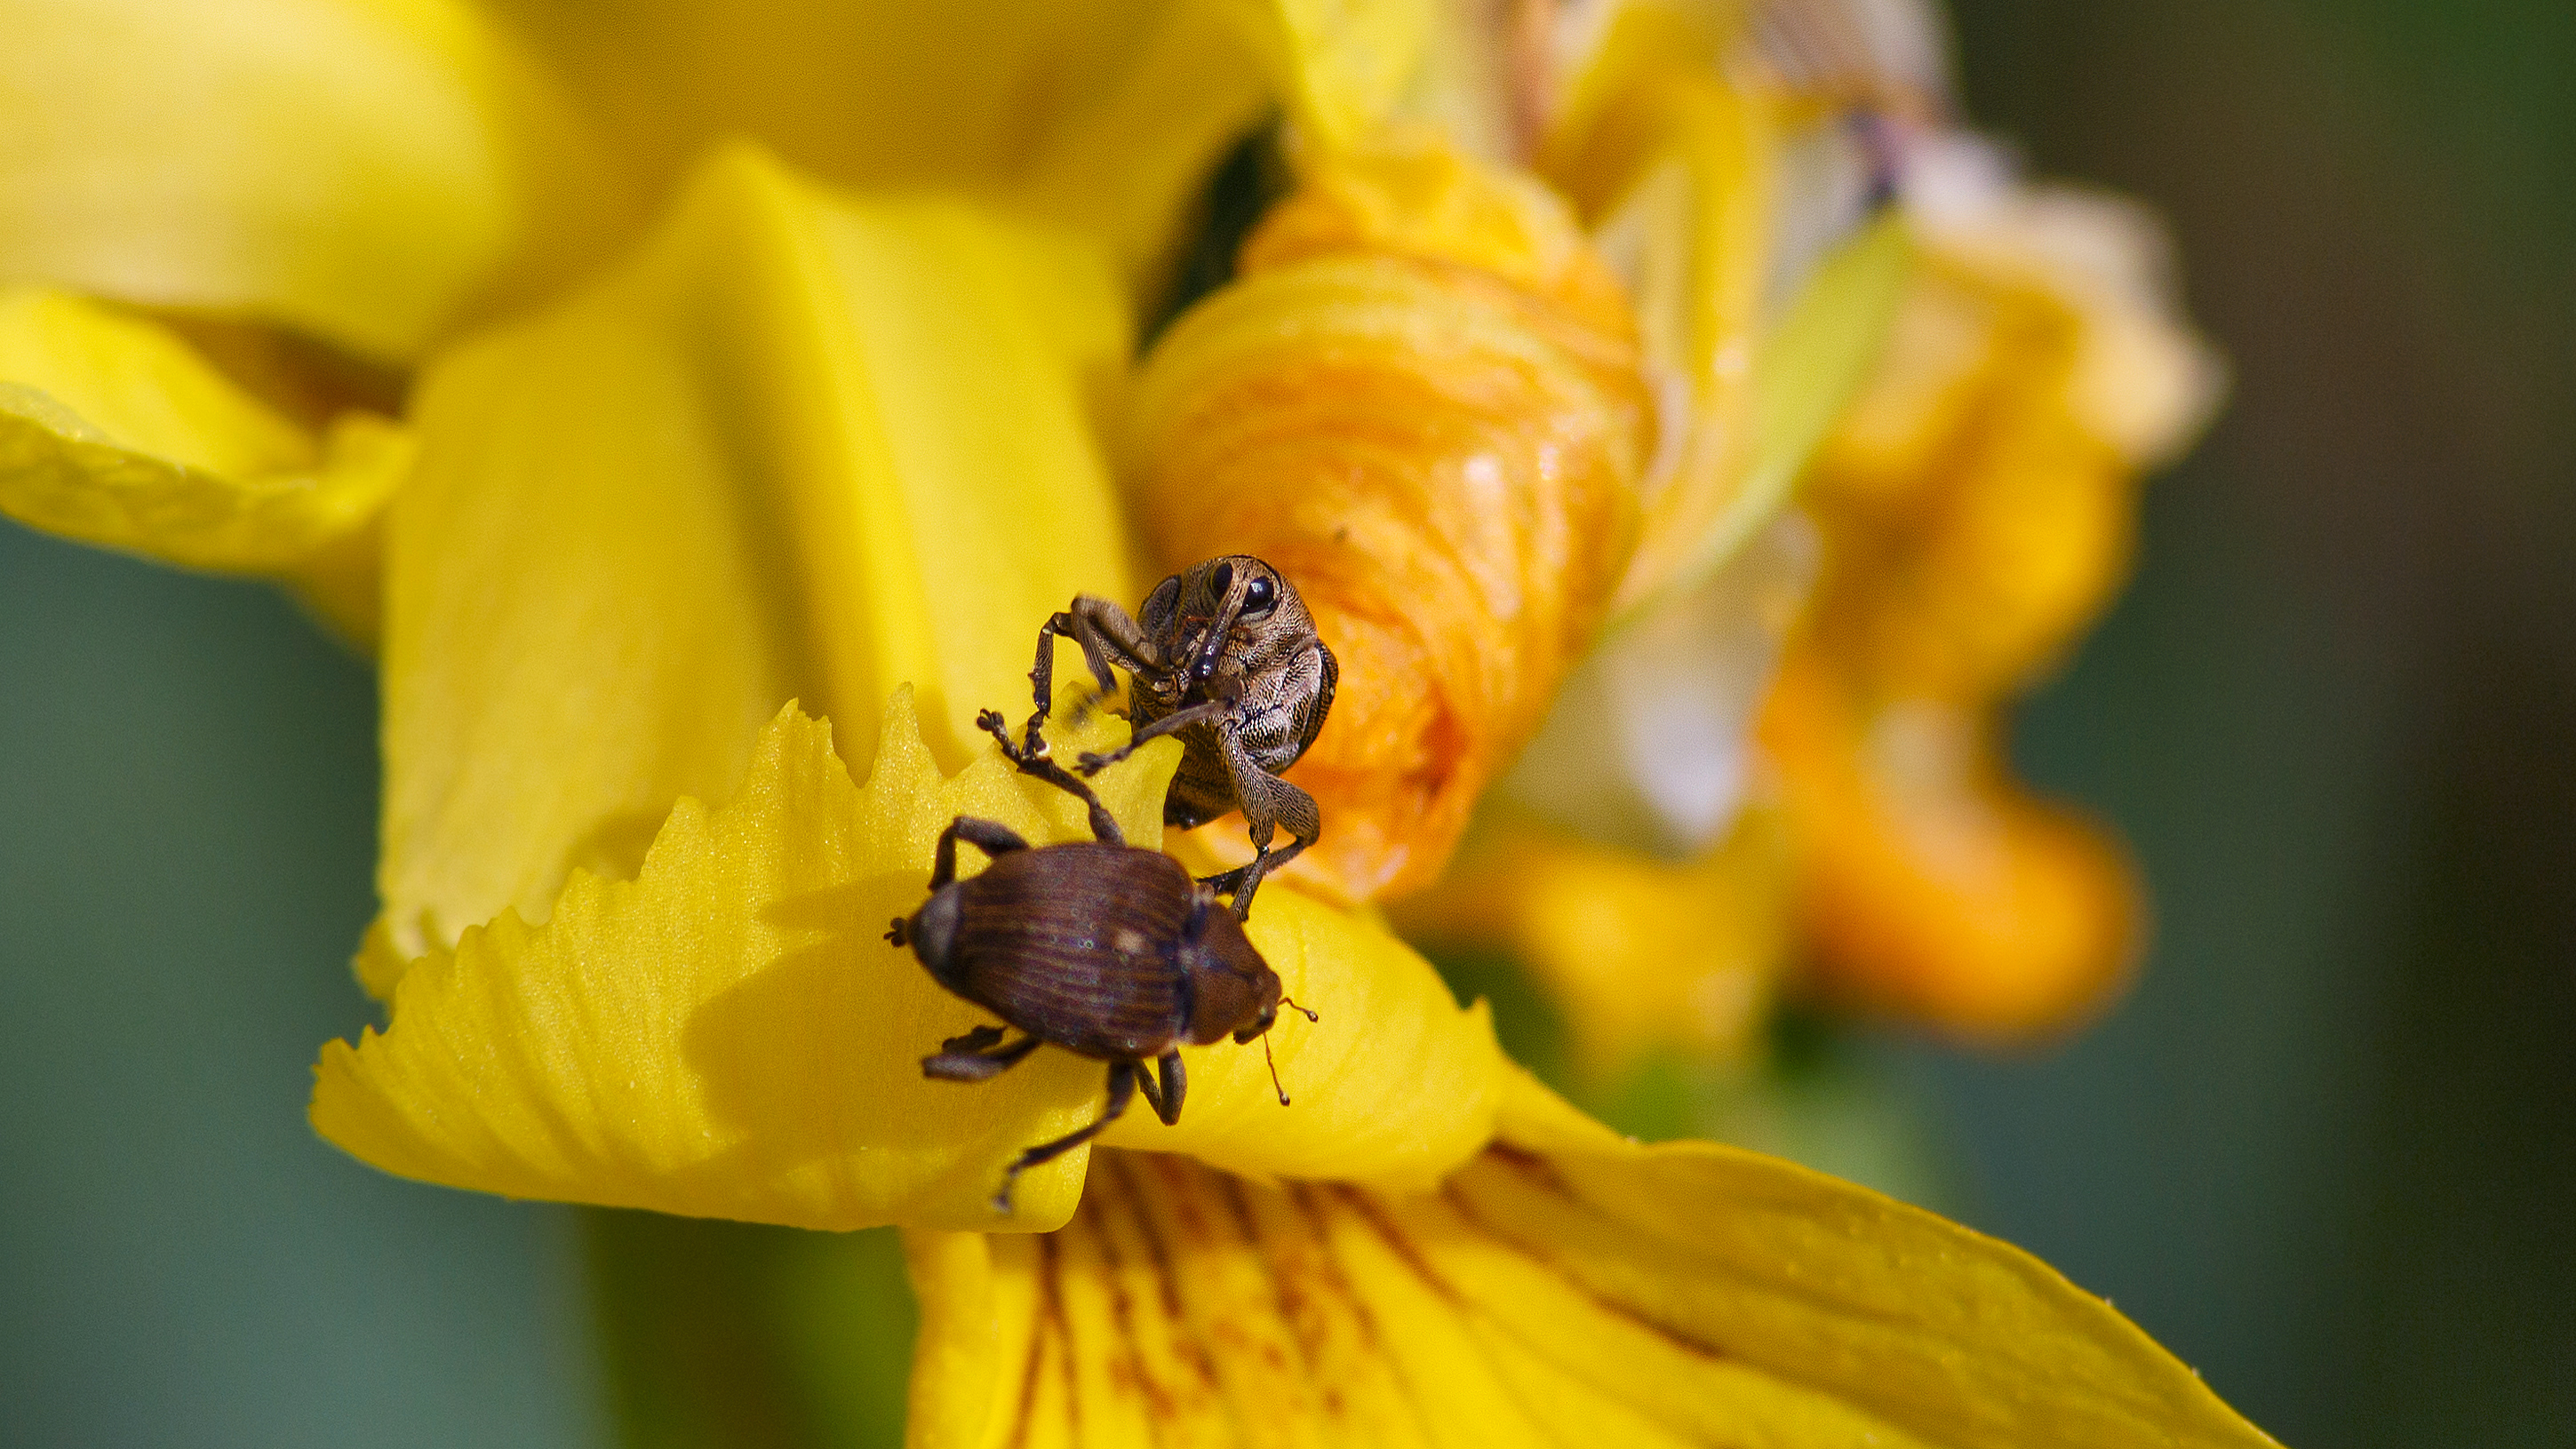
plant, photography, flower, petal, pollen, insect, macro, yellow, closeup, flora, fauna, elephant, invertebrate, close up, bee, hornet, wasp, bumblebee, nectar, charanon, balanin, macro photography, arthropod, honey bee, plant stem, membrane winged insect